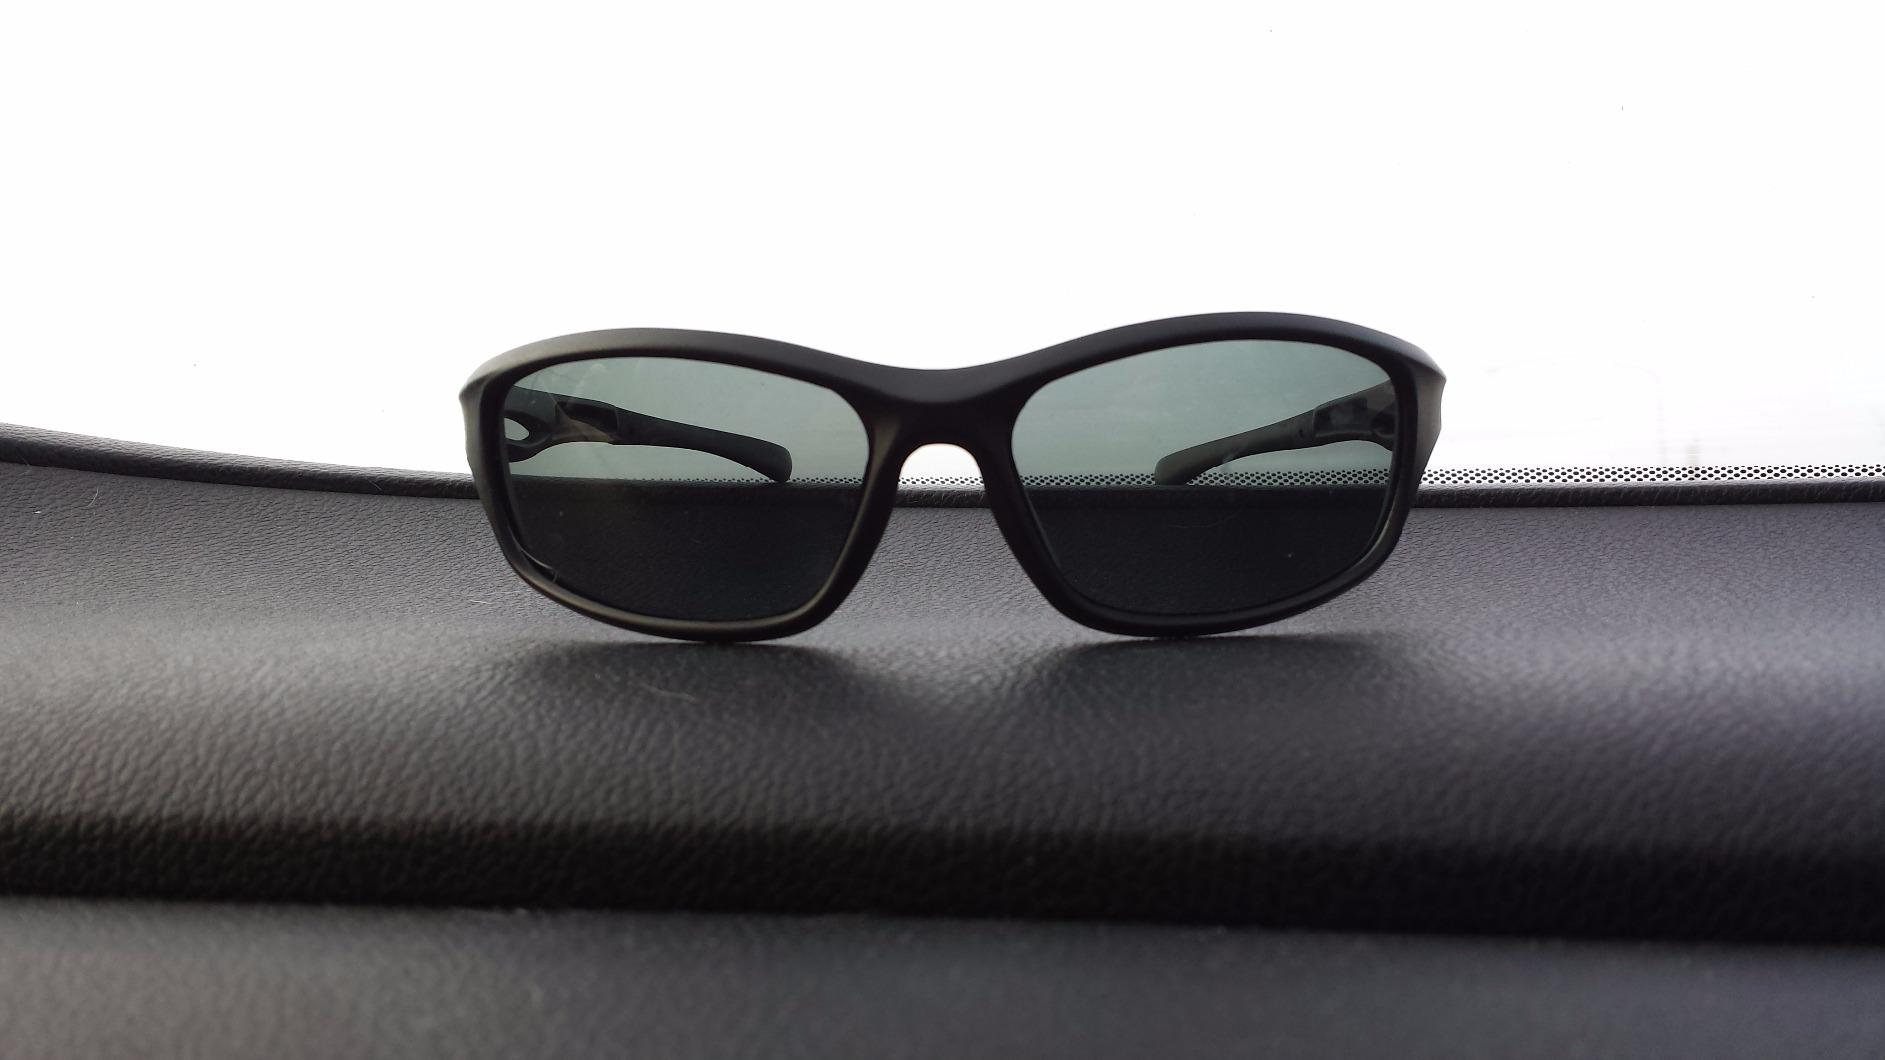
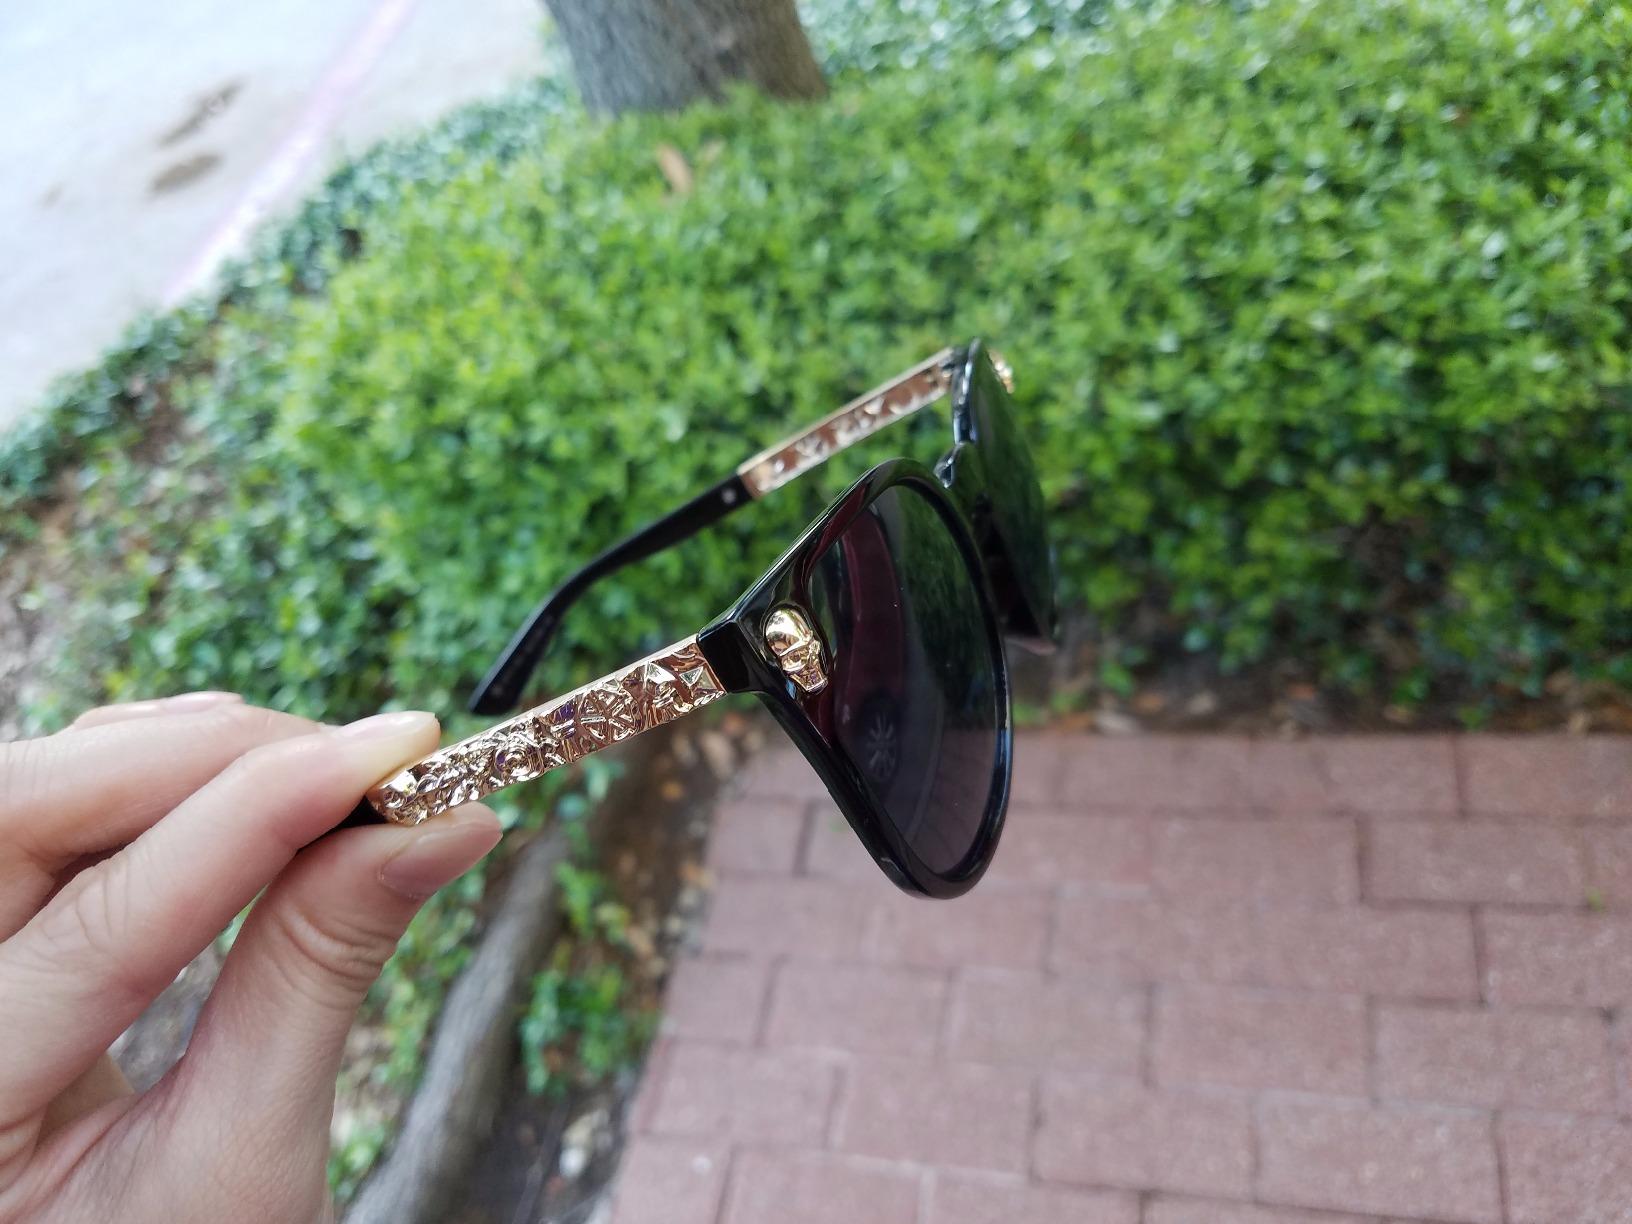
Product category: accessories_sunglasses
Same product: no